Ifereimi Rawaqa

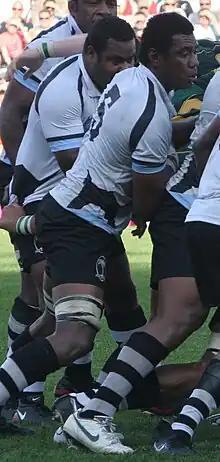
South Africa vs Fiji during 2007 Rugby World Cup

Ifereimi Rawaqa (born September 20, 1980 in Vuda, Lautoka, Fiji) is a Fijian rugby union player. He plays as a lock or flanker.